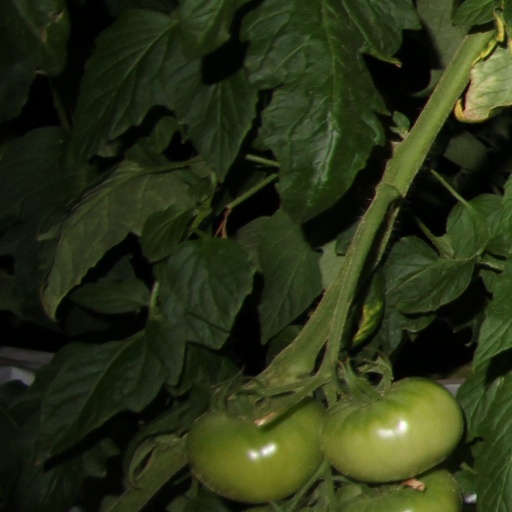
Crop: tomato